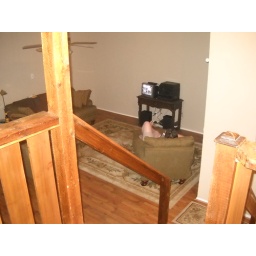
living area in lake house